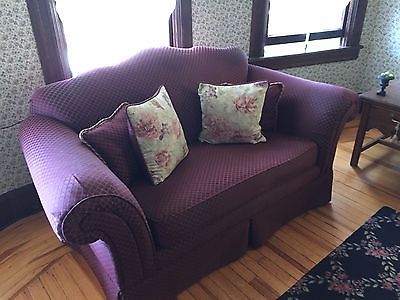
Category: sofa